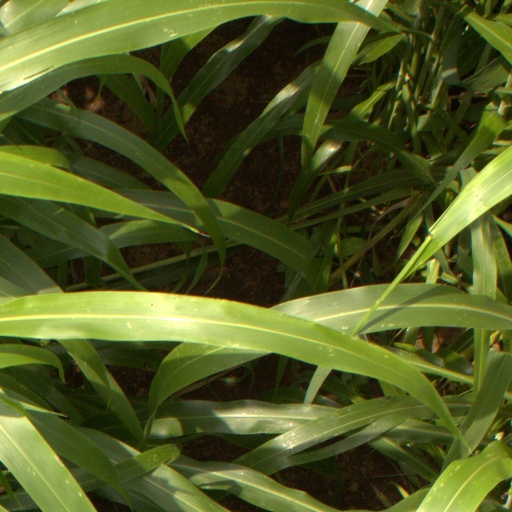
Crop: sorghum